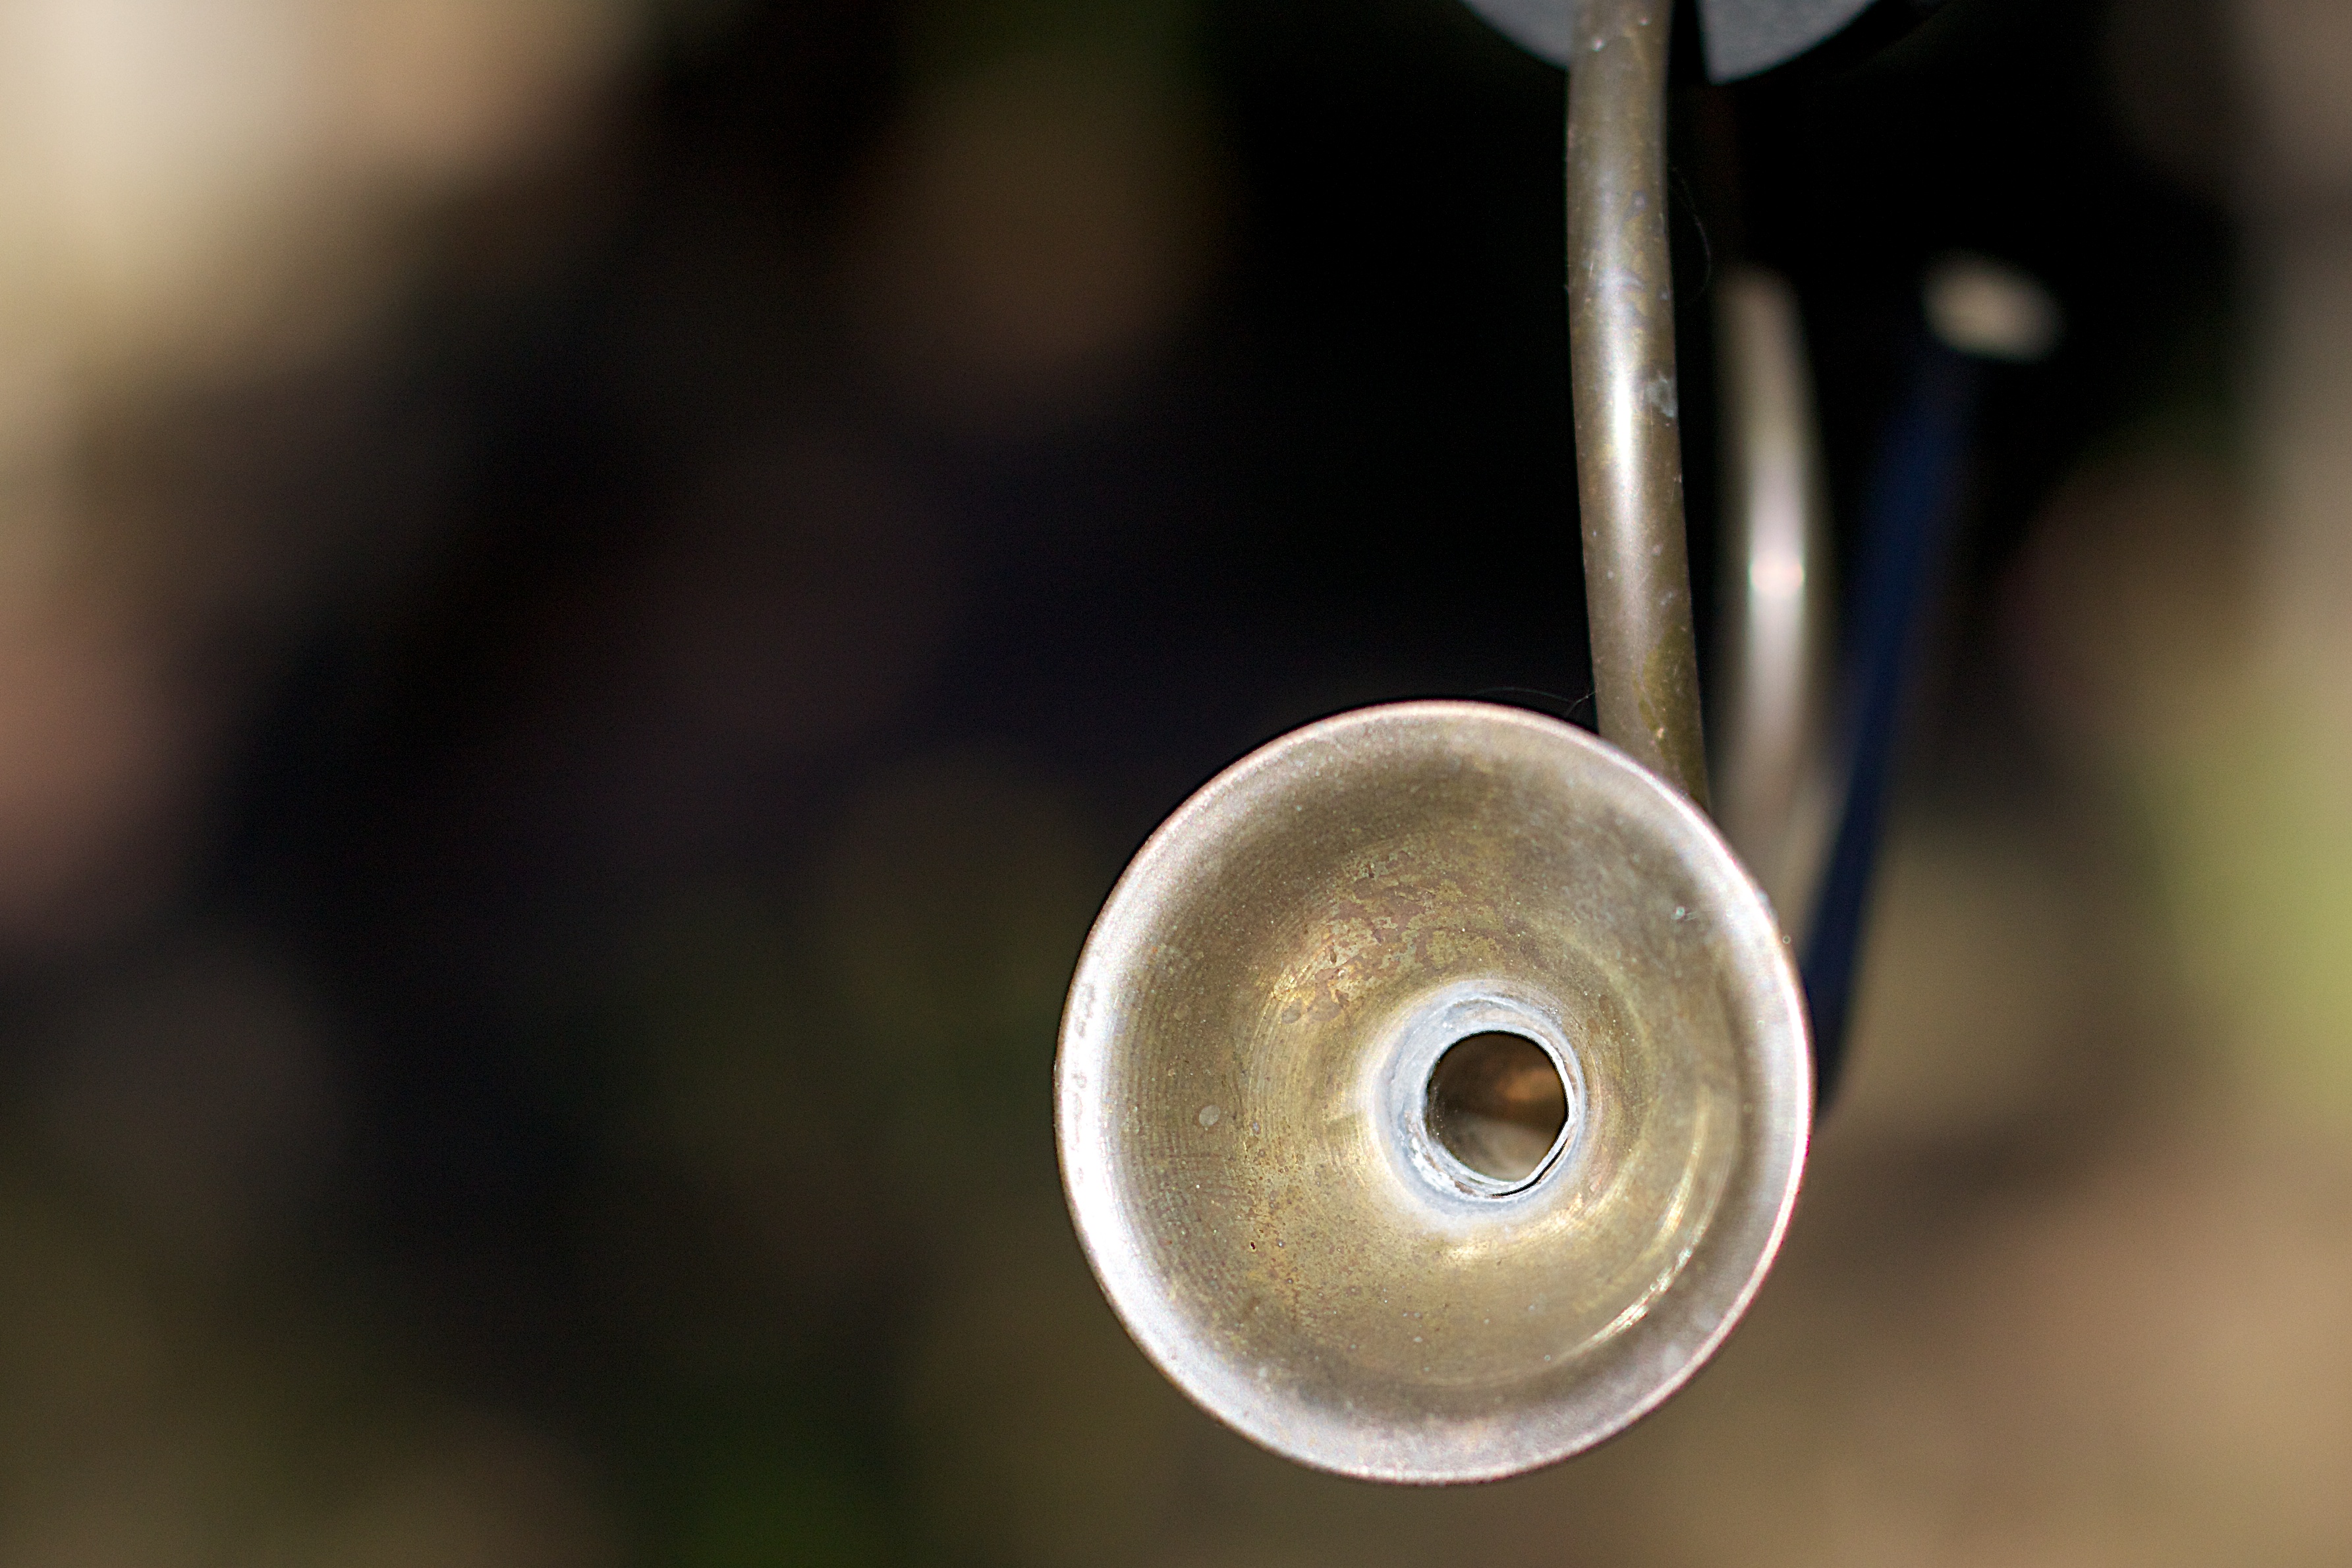
photography, close up, macro photography